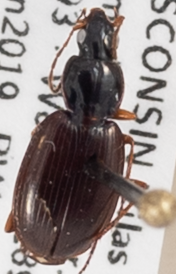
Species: Agonum retractum
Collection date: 2019-06-12
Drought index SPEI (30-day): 1.594
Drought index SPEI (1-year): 2.09
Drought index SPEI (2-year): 2.09